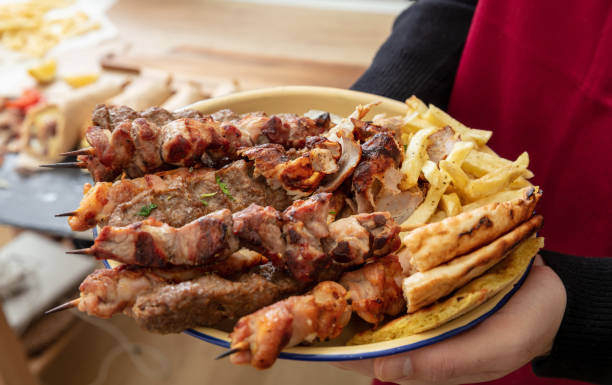
Label: chicken_shish_kebab